Dome C

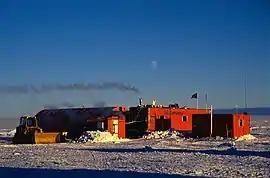
The 1996 summer camp established in a Rebusco container

From November 1977 to March 1978 a French party of 13 settled down in the existing camp left by the aircraft rescuers. They brought several tons of equipment—thanks to the VXE-6 airplanes—and while there ice-cored down to 980 m extracting samples 45,000 to 50,000 years old.